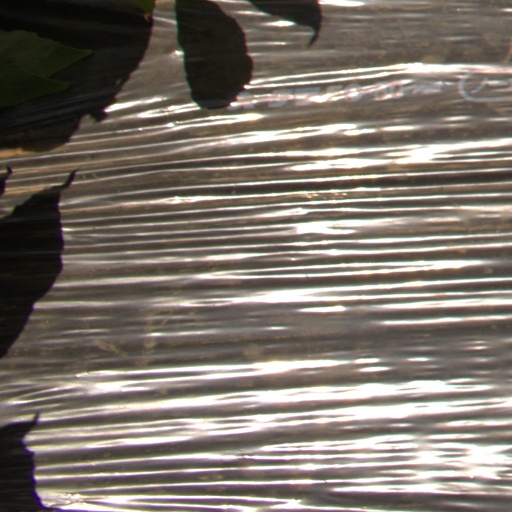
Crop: Jerusalem artichoke